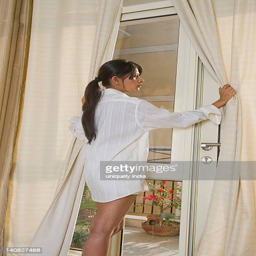
rear view of a woman opening curtains